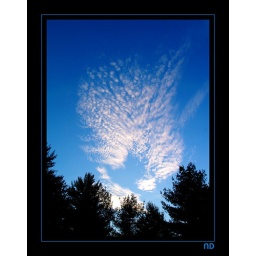
the bird in the cloud formation